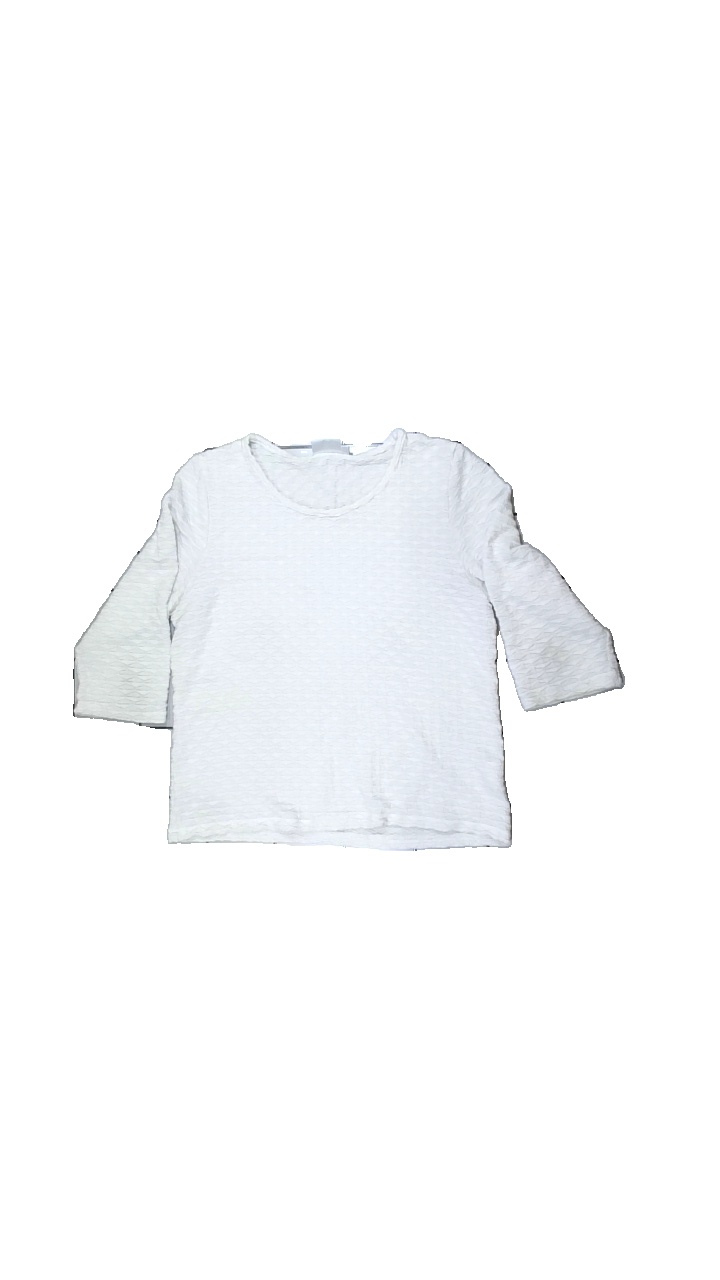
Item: Top (Ladies)
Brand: Isolde
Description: White top
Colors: White
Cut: Tight
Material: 66% polyester, 34% cotton
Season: Summer
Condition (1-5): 3
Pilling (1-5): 1
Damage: Dark stain
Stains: Major
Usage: Export
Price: <50